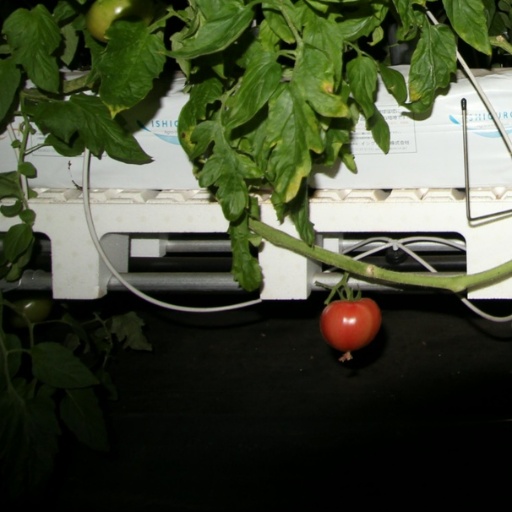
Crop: tomato